Georg von Blumenthal

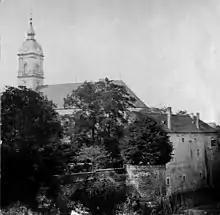
The Episcopal Palace of Georg von Blumenthal at Fürstenwalde, from a photo taken in the 1880s. Georg escaped through one of the windows

However, some of his opponents were not so respectful. He was twice besieged in his palaces by Protestant brigands; once at Fürstenwalde by the robber-baron Nickel von Minkwitz, an event which drew Martin Luther into the controversy, and once at Ratzeburg. At Fürstenwalde the Bishop escaped through a window in disguise, while his brother Matthias held the place. As Prince-Bishop of Ratzeburg he was the last Catholic sovereign ruler in northern Germany, and as Bishop of Lebus, the only Bishop in Brandenburg during the Protestant Reformation to die a Catholic. He died in Lebus and was buried in St Mary's Cathedral, Fürstenwalde upon Spree.